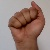
The image shows a hand gesture representing the letter 'A' in Indian Sign Language.